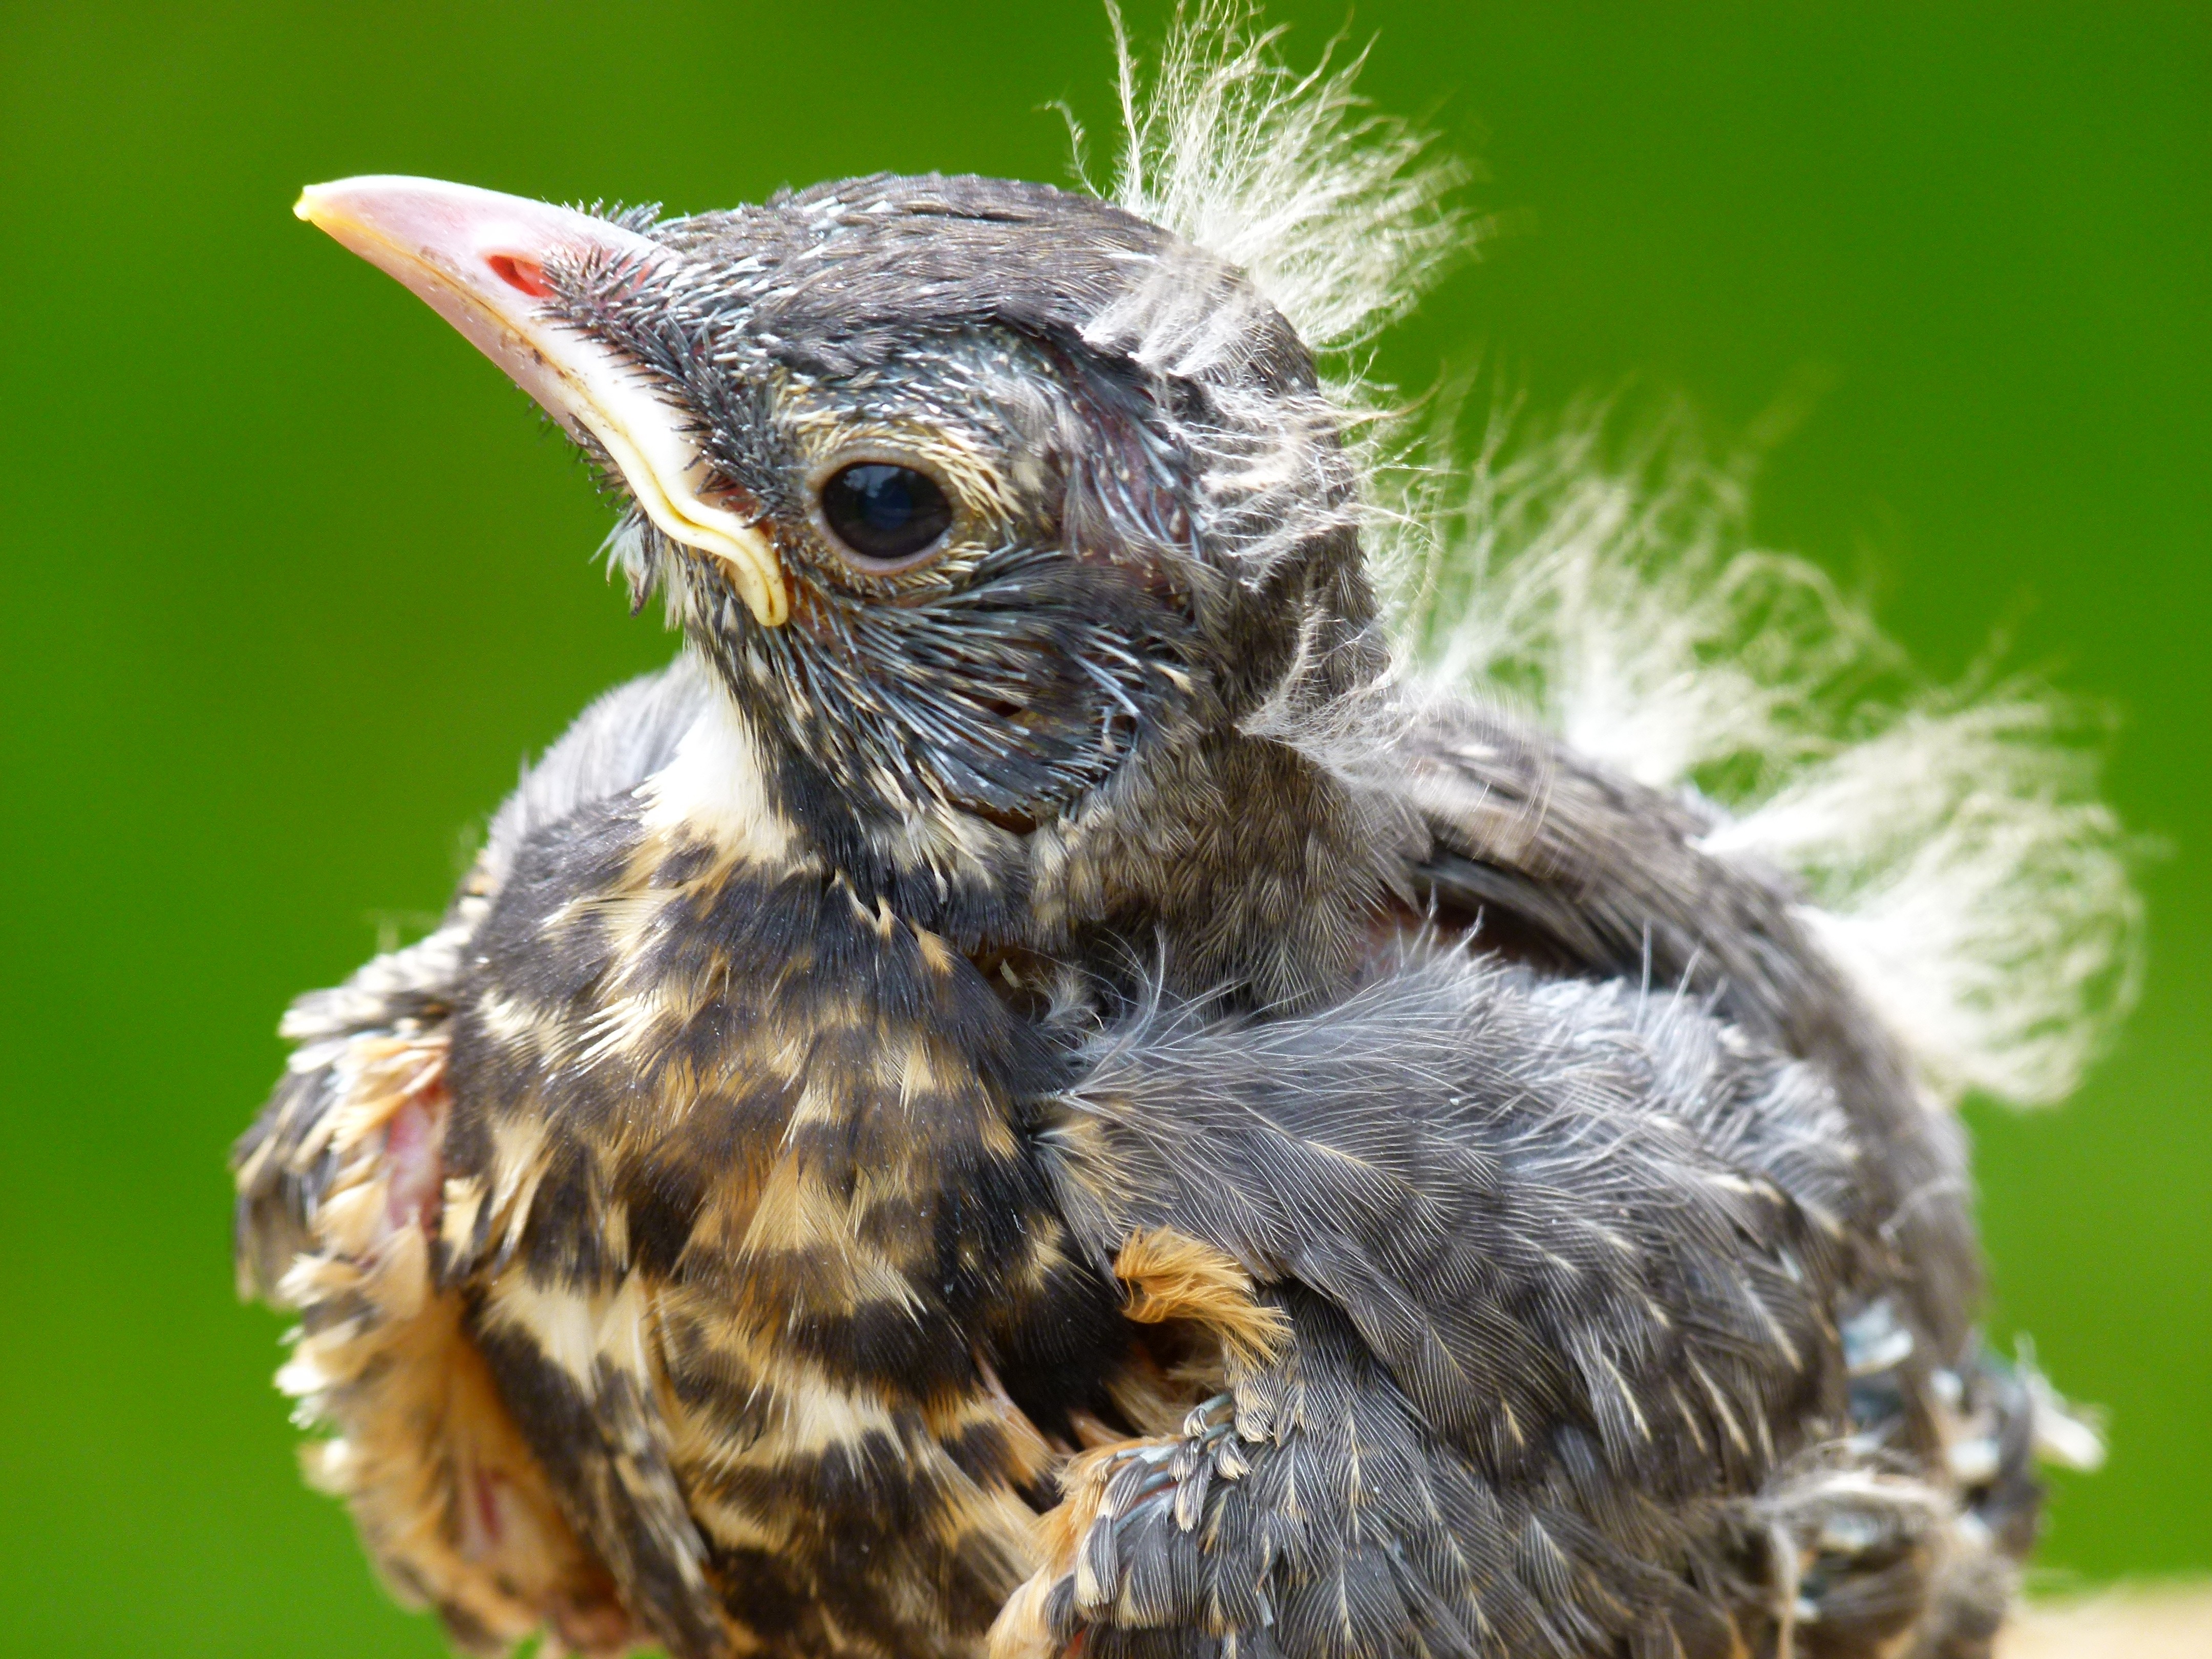
nature, bird, animal, wildlife, young, beak, macro, fauna, close up, vertebrate, sparrow, chick, falcon, macro photography, red robin, perching bird